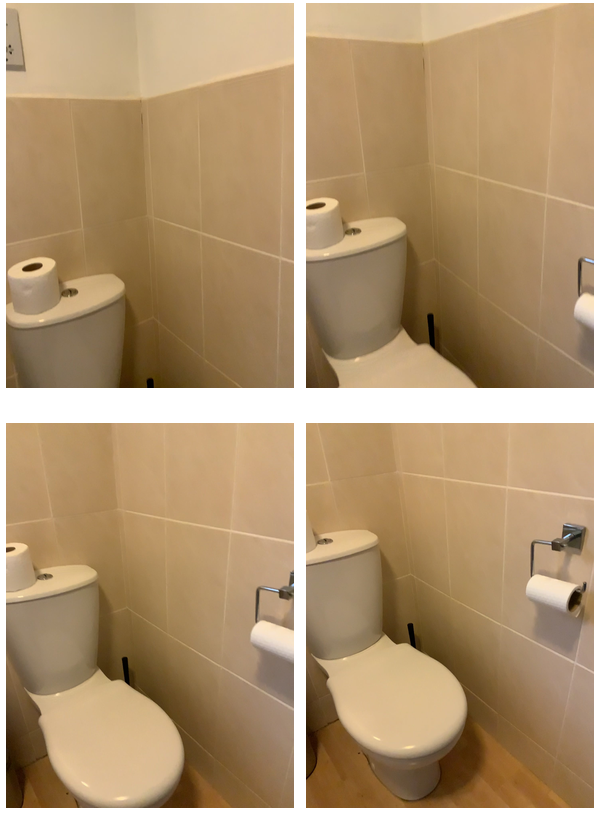Task instruction: Flush the toilet.
Answer: {"task_instruction": "Flush the toilet.", "nodes": ["button", "toilet"], "edges": [{"functional_relationship": "control", "object1": "button", "object2": "toilet", "spatial_relations": ["higher_than", "behind"], "is_touching": true}], "action_type": "open", "function_type": "special_function"}